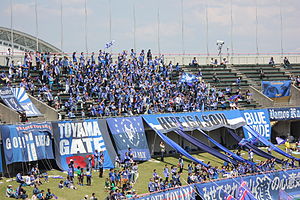
Kataller Toyama
Tilhængere af Kataller Toyama
Kataller Toyama, er en japansk professionel fodboldklub, baseret i Toyama, og de spiller i J3 League.